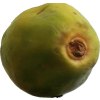
Label: papaya